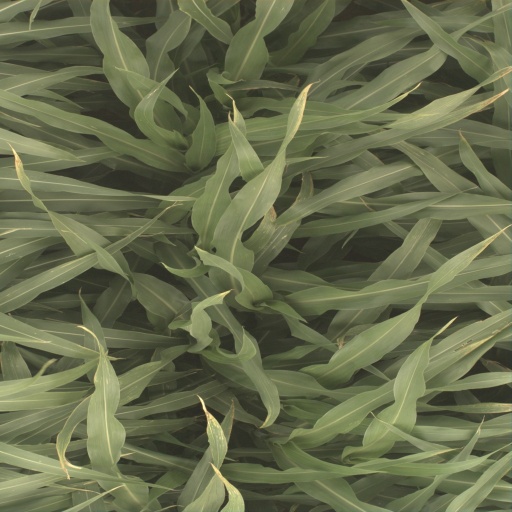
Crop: sorghum